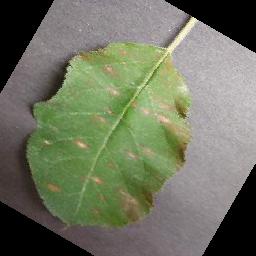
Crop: apple
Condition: cedar_rust